Lancia Delta HF

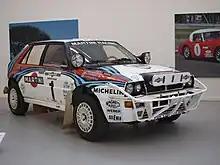
Hf integrale "Evo" Safari; 2nd overall with Kankkunen/Piironen at Safari Rally 1992, on display at Museo Nazionale dell'Automobile

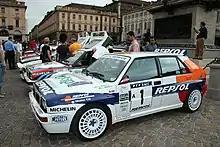
Jolly Club's Delta HF integrale, as driven by Carlos Sainz and co-pilot Luis Moya for the 1993 WRC Season

During the latter part of the 1991 season, Lancia developed the Delta HF integrale "Evoluzione" (Abarth SE050), sometimes nicknamed the "Deltona" (Big Delta) or "Super Delta", which would début on the 1992 Monte Carlo. This final evolution, with its stiffer body, wider wheel arches, bigger wheels and brakes, improved suspension and aerodynamics and more powerful engine, was said to be 5-6% faster under most circumstances than the 16v car. However, it represented the most that could be extracted from a design that was fundamentally outdated and, with no successor planned, Lancia officially withdrew from rallying at the end of 1991. For the next two seasons the cars would be run by the semi-private Jolly Club team, albeit initially with continuing support from the factory.